Allah Rakha (film)

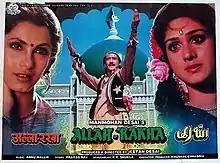

Allah-Rakha is a 1986 Indian Hindi-language Masala film directed by Ketan Desai and starring Jackie Shroff in the title role with Dimple Kapadia, Meenakshi Sheshadri, Shammi Kapoor, Biswajeet and Waheeda Rehman in key roles. The film is notable as the protagonist, played by Jackie Shroff, is a Muslim, unusual in Hindi cinema that time.